COVID-19 pandemic in Arizona

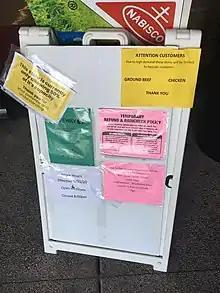
Signs describe public health safety measures for shoppers at a Safeway grocery store in Tucson.

On May 6, researchers at Arizona State University and the University of Arizona were instructed to halt their work on a public model for COVID-19 in the United States. Their model had recommended against any reopening before the end of May. Arizona Department of Health also stated that the modeling team would no longer be allowed access to special data sets used for this work. The state announced that it would be using FEMA's model for COVID-19 predictions, although the department also declined to reveal the results of the model.